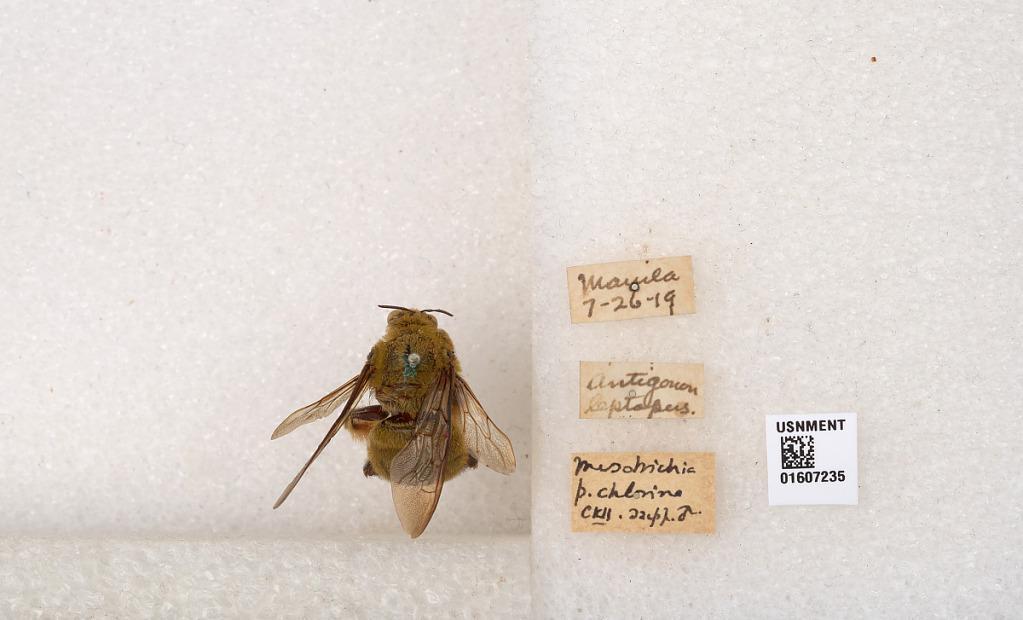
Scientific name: Xylocopa (Koptortosoma) chlorina (Cockerell)
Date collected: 1919-7-26
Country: Philippines
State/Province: National Capital Region
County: Capital District
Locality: Manila
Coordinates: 14.5965, 120.98